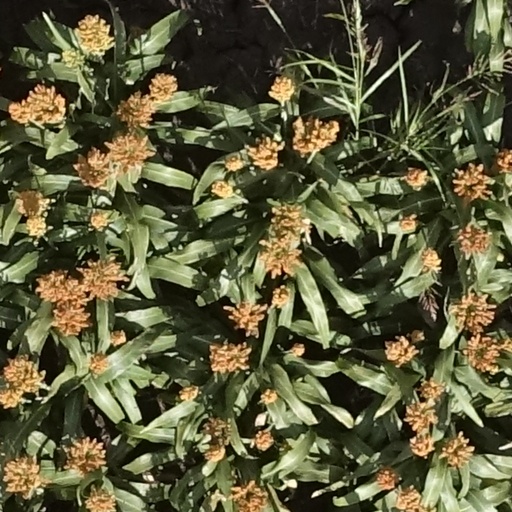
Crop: sorghum